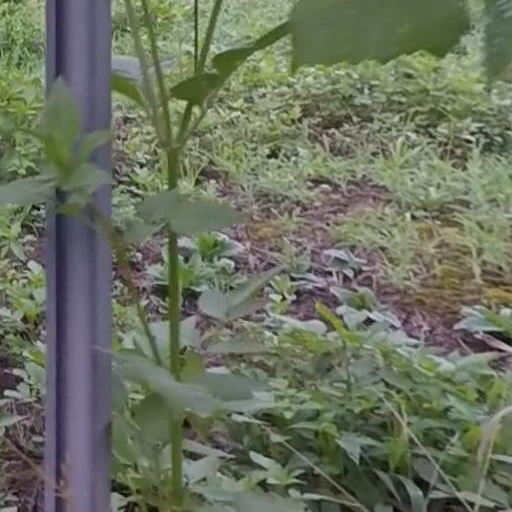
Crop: grape